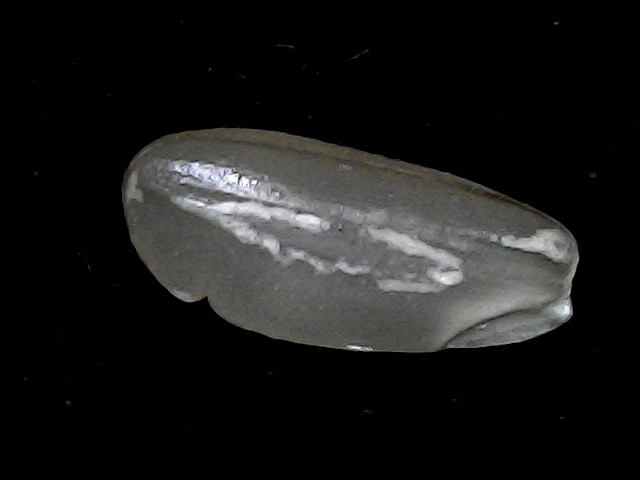
Rice variety: BD91